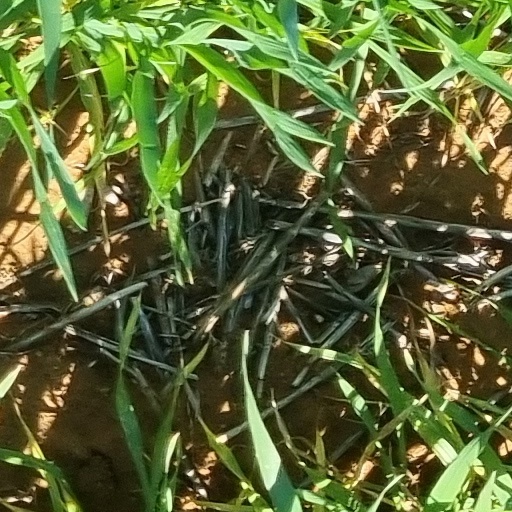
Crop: wheat